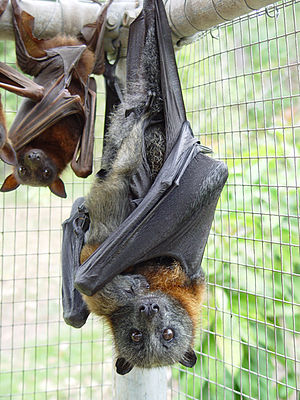
Pteropus poliocephalus
Pteropus poliocephalus er en art af flagermus i familien flyvende hunde hjemmehørende i det østlige Australien. Arten har ikke et dansk navn, men kaldes på engelsk Grey-headed flying fox. Medlemmerne af slægten Pteropus er blandt verdens største flagermus. Pteropus-slægten indeholder i dag omkring 57 anerkendte arter.